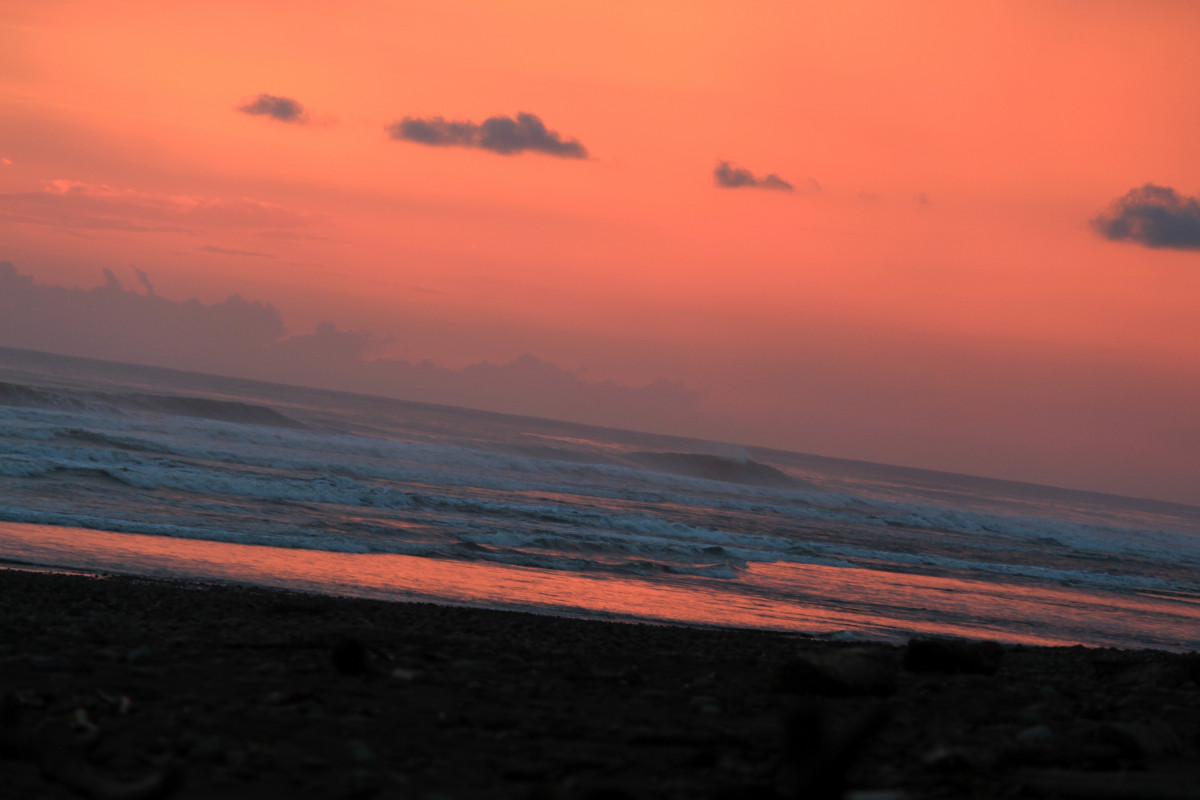
Tags: sea, coast, sand, ocean, horizon, cloud, sky, sun, sunrise, sunset, sunlight, morning, shore, dawn, atmosphere, dusk, evening, reflection, body of water, afterglow, atmospheric phenomenon